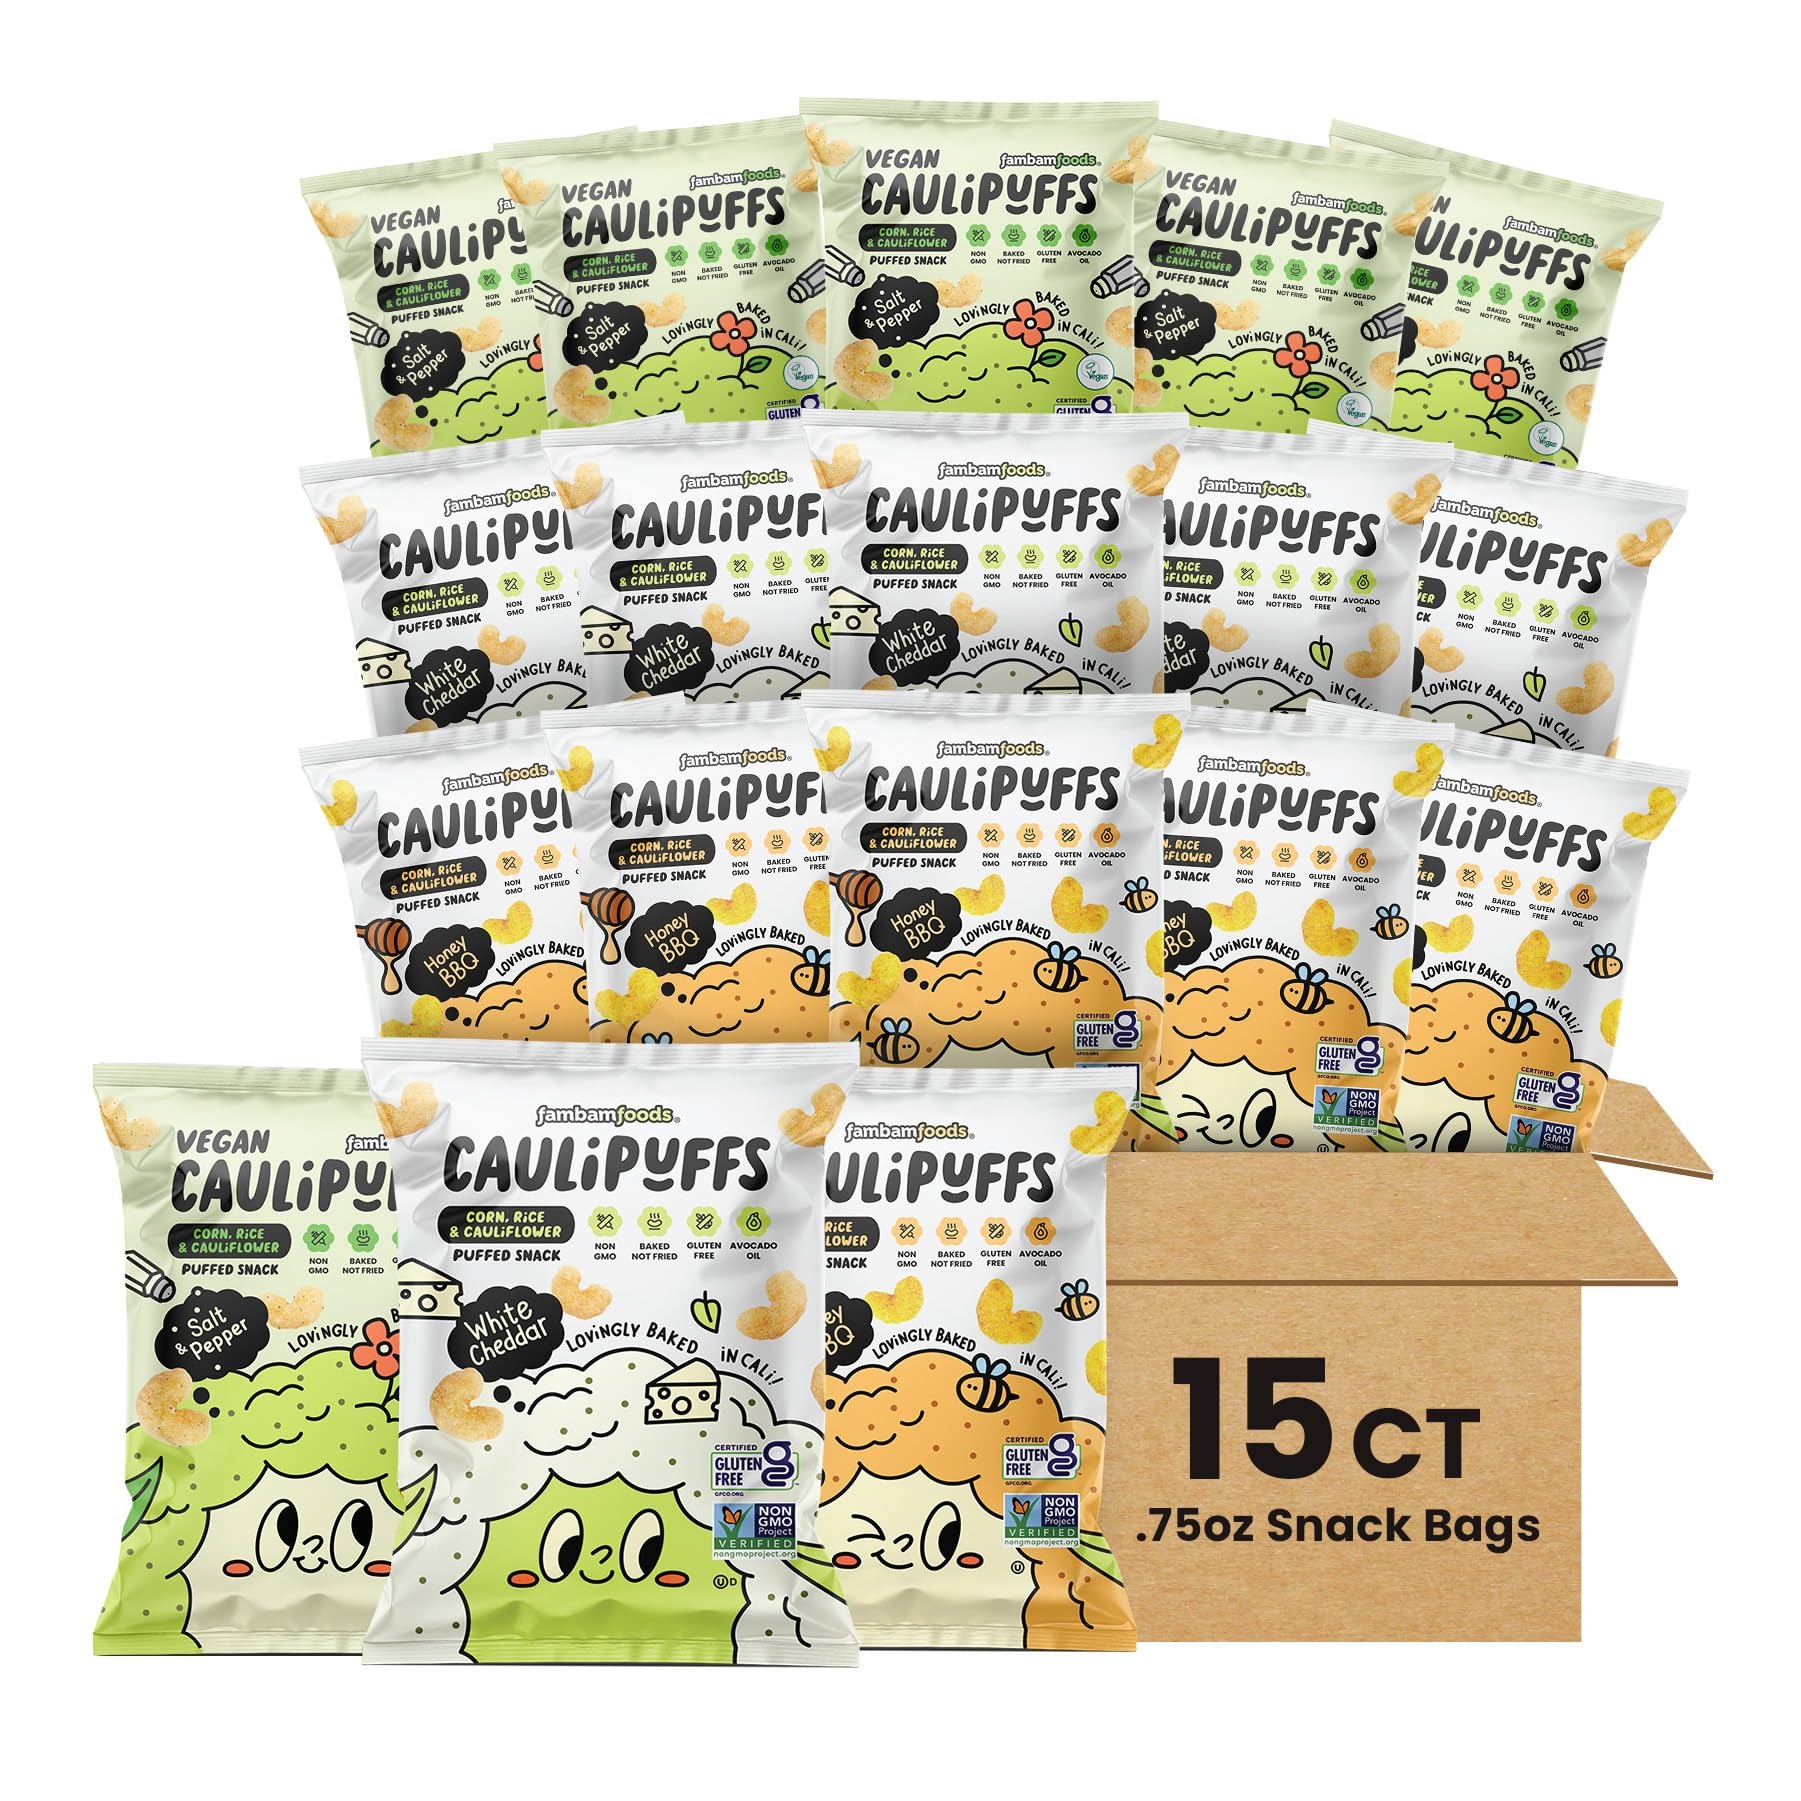
Item Name: CauliPuffs - Corn, Rice, and Cauliflower Gluten Free Puffed Snack (15 x 0.75oz Bags, Variety Pack)
Bullet Point: Luscious light and airy cheese puffs, delightfully seasoned with cauliflower and cheddar. Satisfy crunch cravings for the whole family.
Product Description: Caulipuffs Corn Rice and Cauliflower Gluten Free Puffed Snack, the perfect snack for parents with school-aged children! These delicious snack puffs are gluten-free, and veggie-friendly, making them the perfect snack for anyone looking for healthy snack options. Our snack puffs are snap EBT eligible snacks, making them accessible to all. Our snack puffs are individually wrapped, making them ideal for school lunches or on-the-go snacking. These mini snacks are the perfect portion for kids and help promote healthy snacking habits. Caulipuffs are baked with avocado oil, making them a healthier alternative to traditional snacks. Our snack puffs are also gluten and nut-free, non-GMO, and kosher making them a great option for anyone with dietary restrictions. The satisfying crunch of our snack puffs will leave you wanting more. Get your hands on these EBT healthy snacks that are perfect for kids! With our snack packs for kids, you can be sure that your children are snacking on healthy, non-GMO snacks. Order our school snacks for kids bulk and save. Don't miss out on these delicious and healthy snacks!
Value: 11.25
Unit: Ounce

Price: 43.69